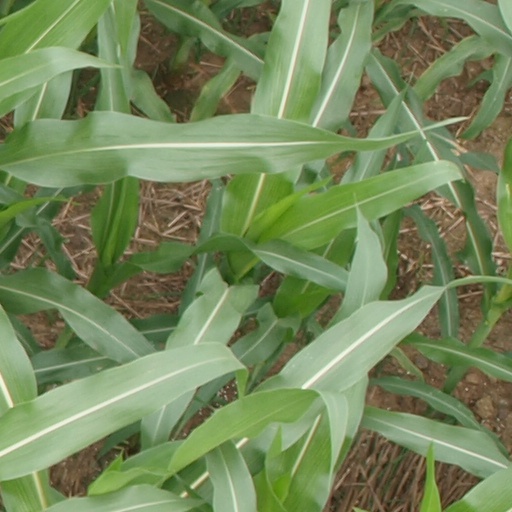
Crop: maize; corn